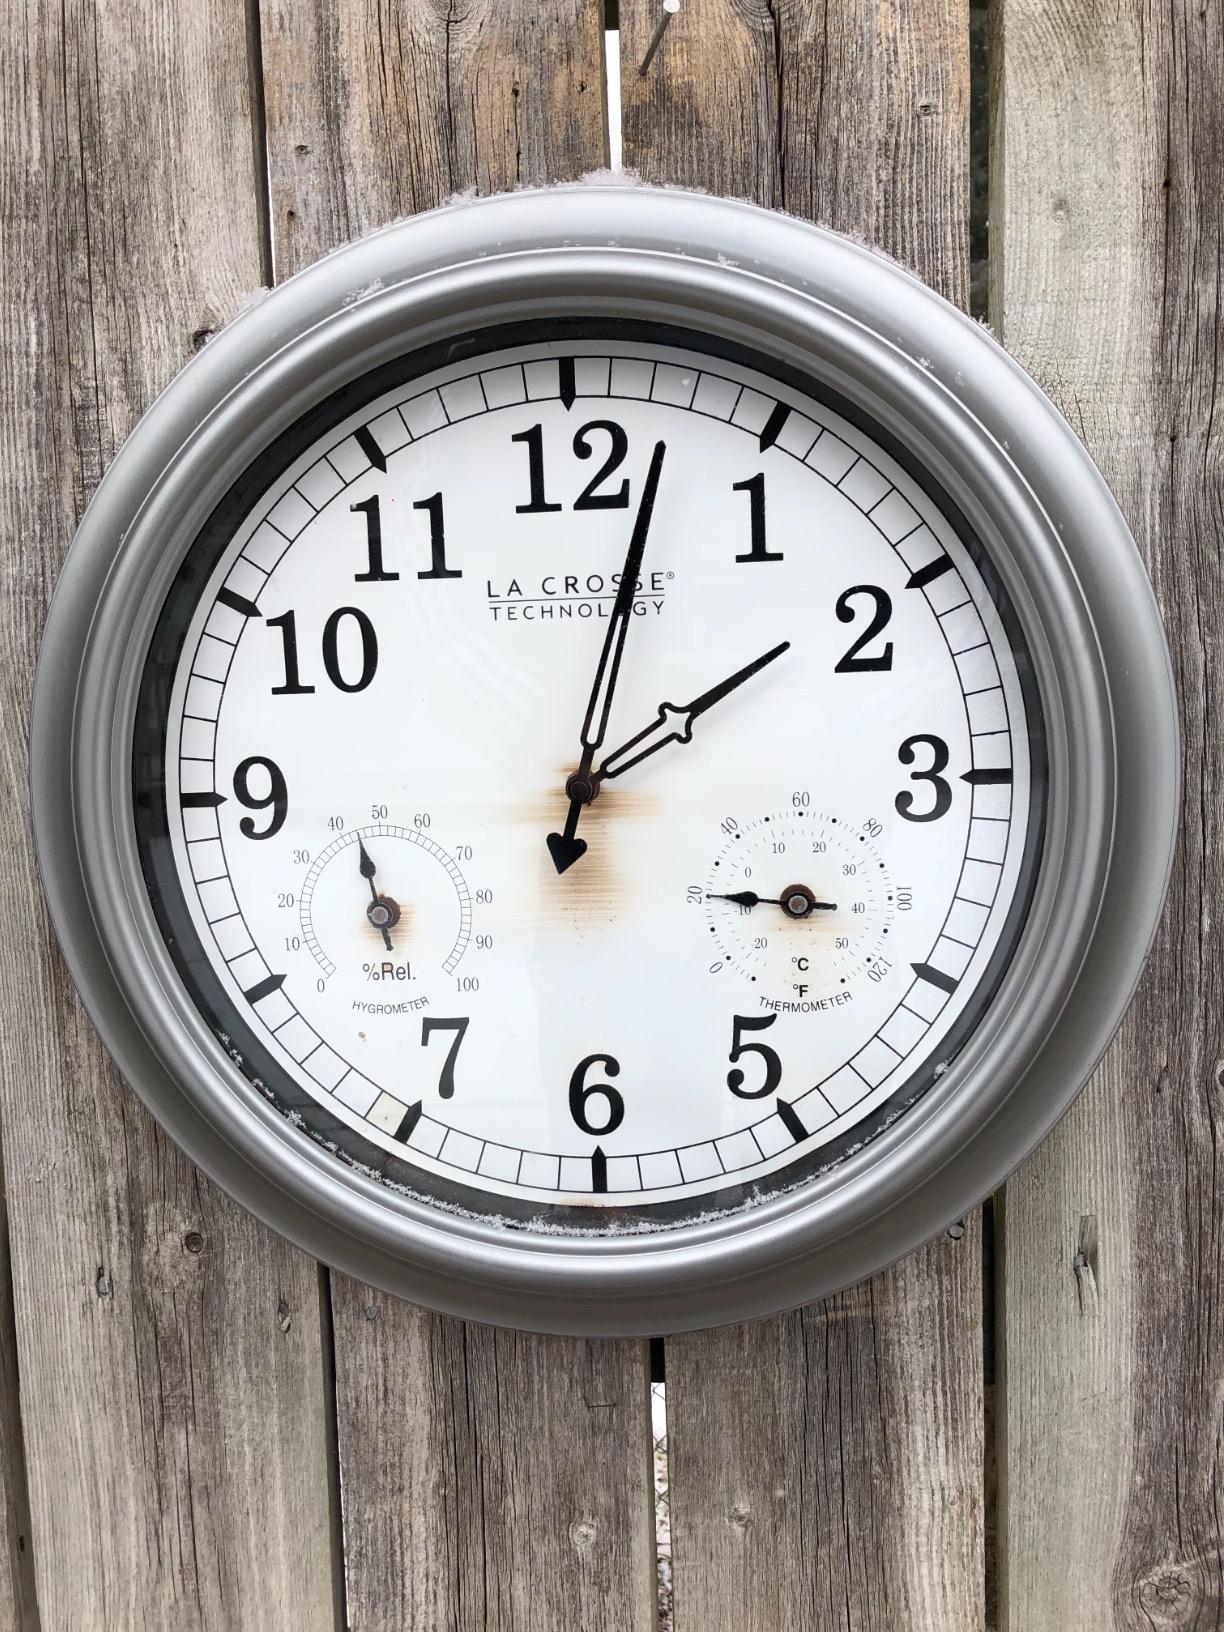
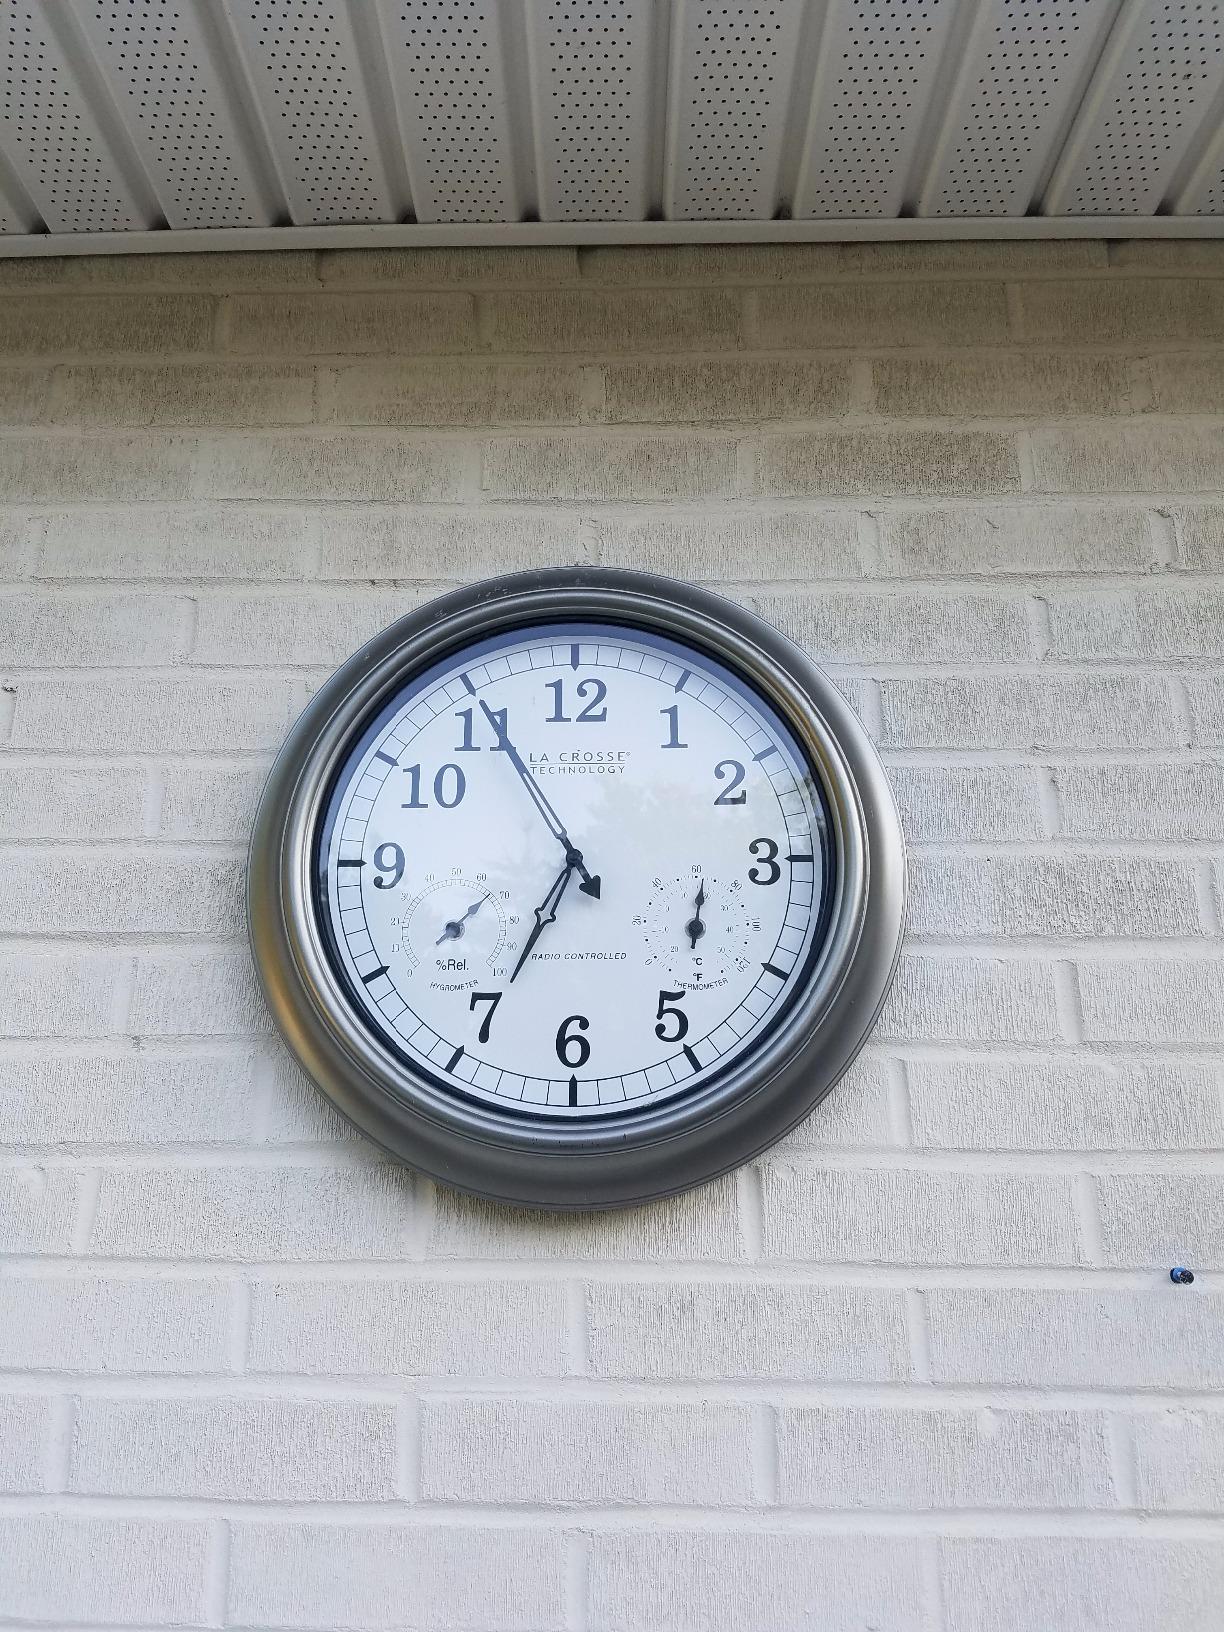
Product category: clock
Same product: yes